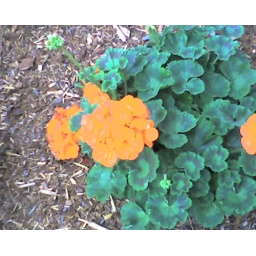
flower in front of the office